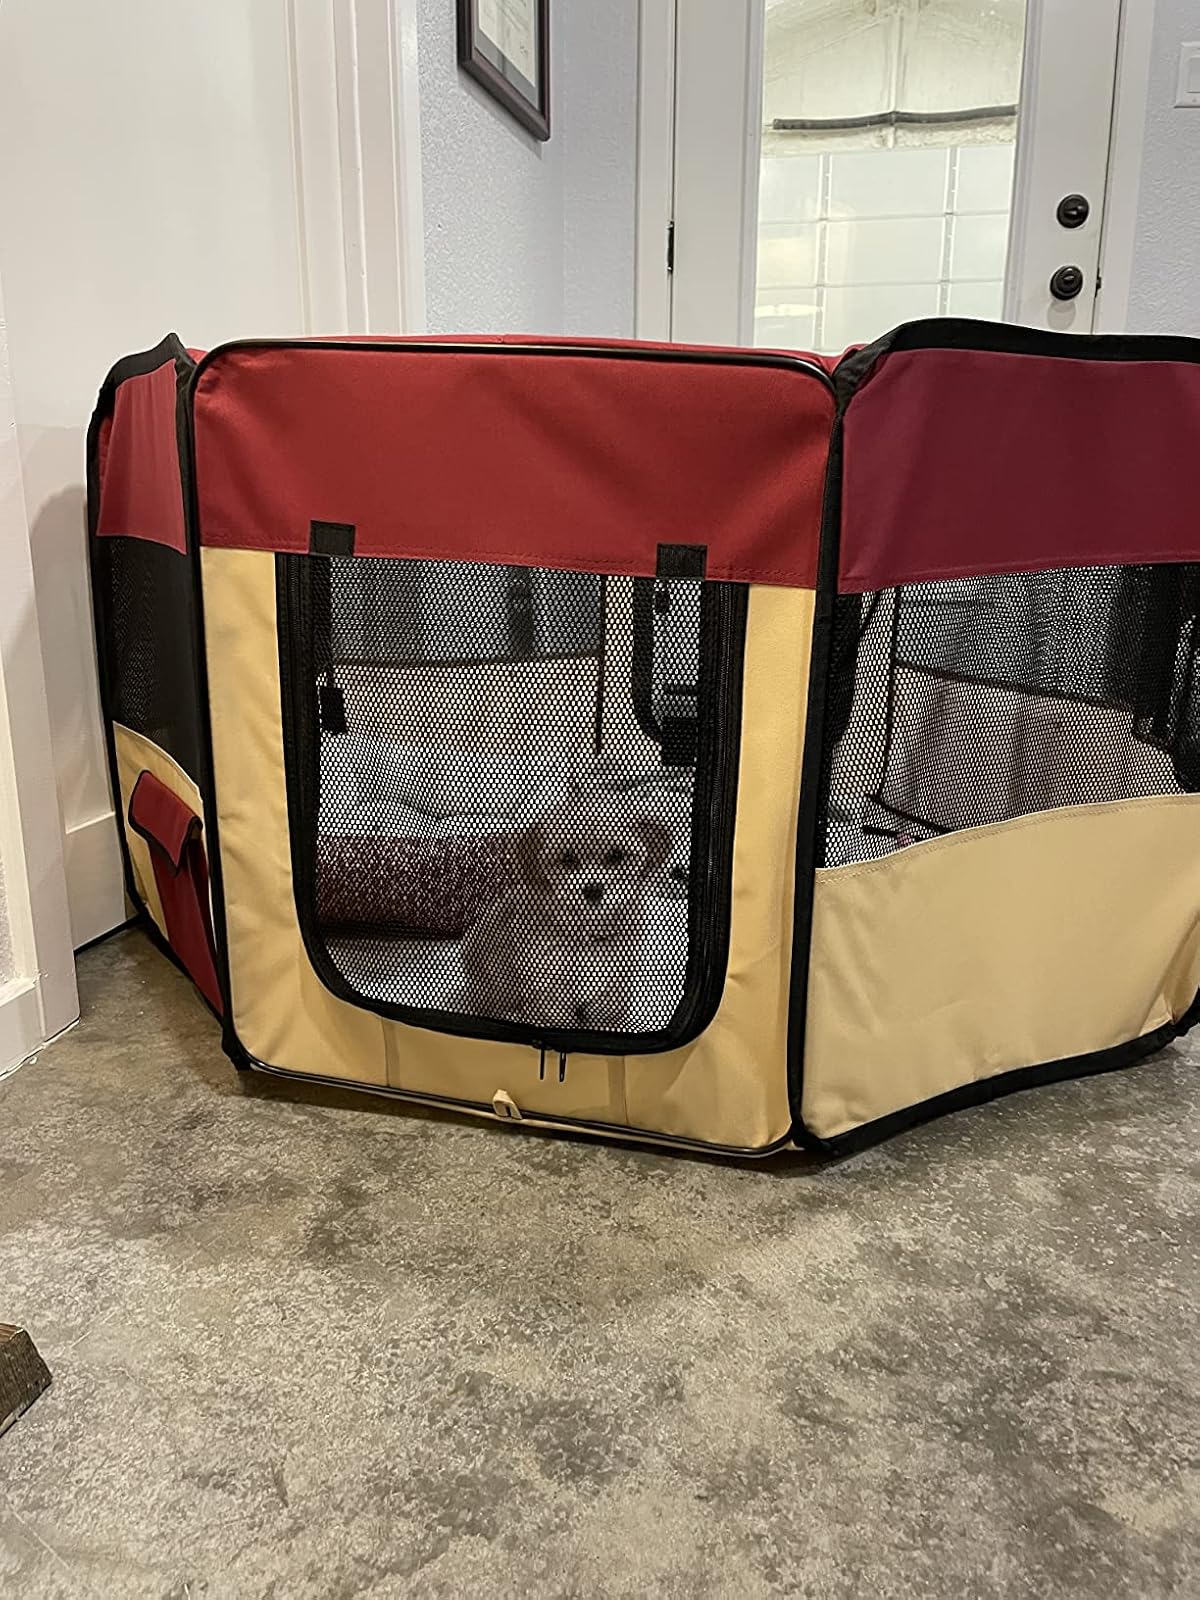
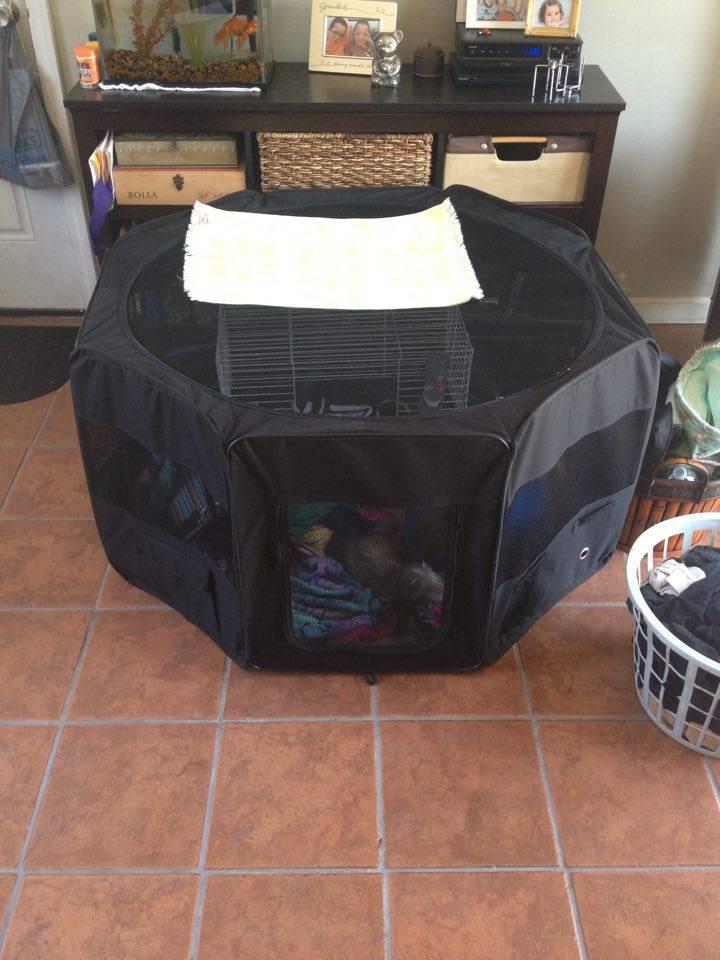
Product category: items_kennel
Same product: no